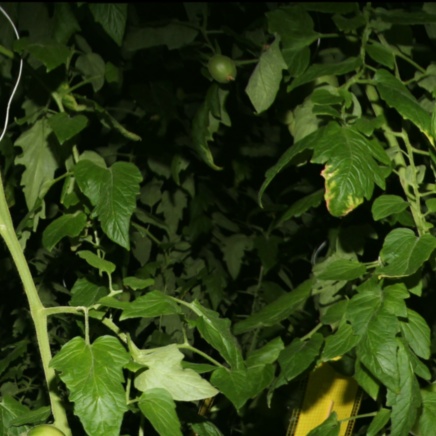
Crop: tomato